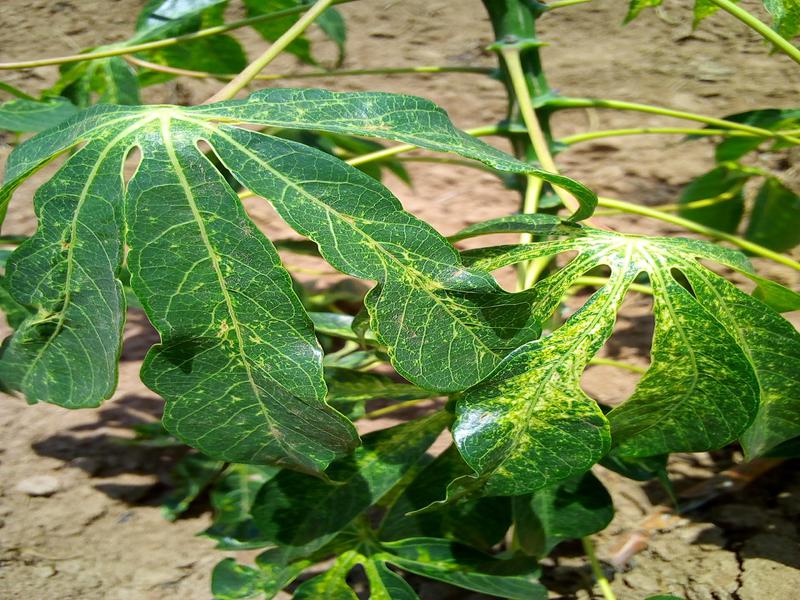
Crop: cassava
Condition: green_mottle